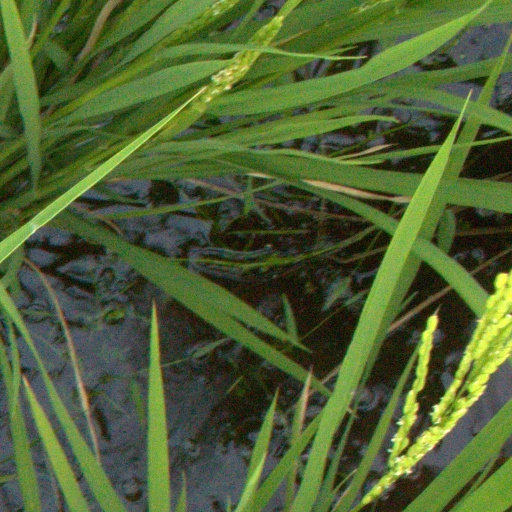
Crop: rice